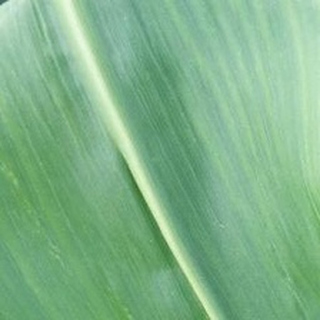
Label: healthy_corn